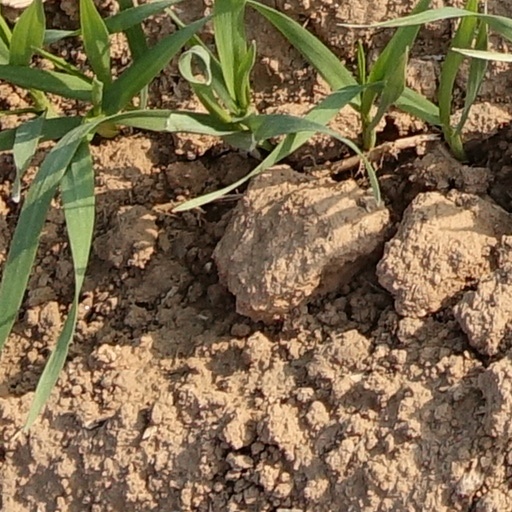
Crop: wheat